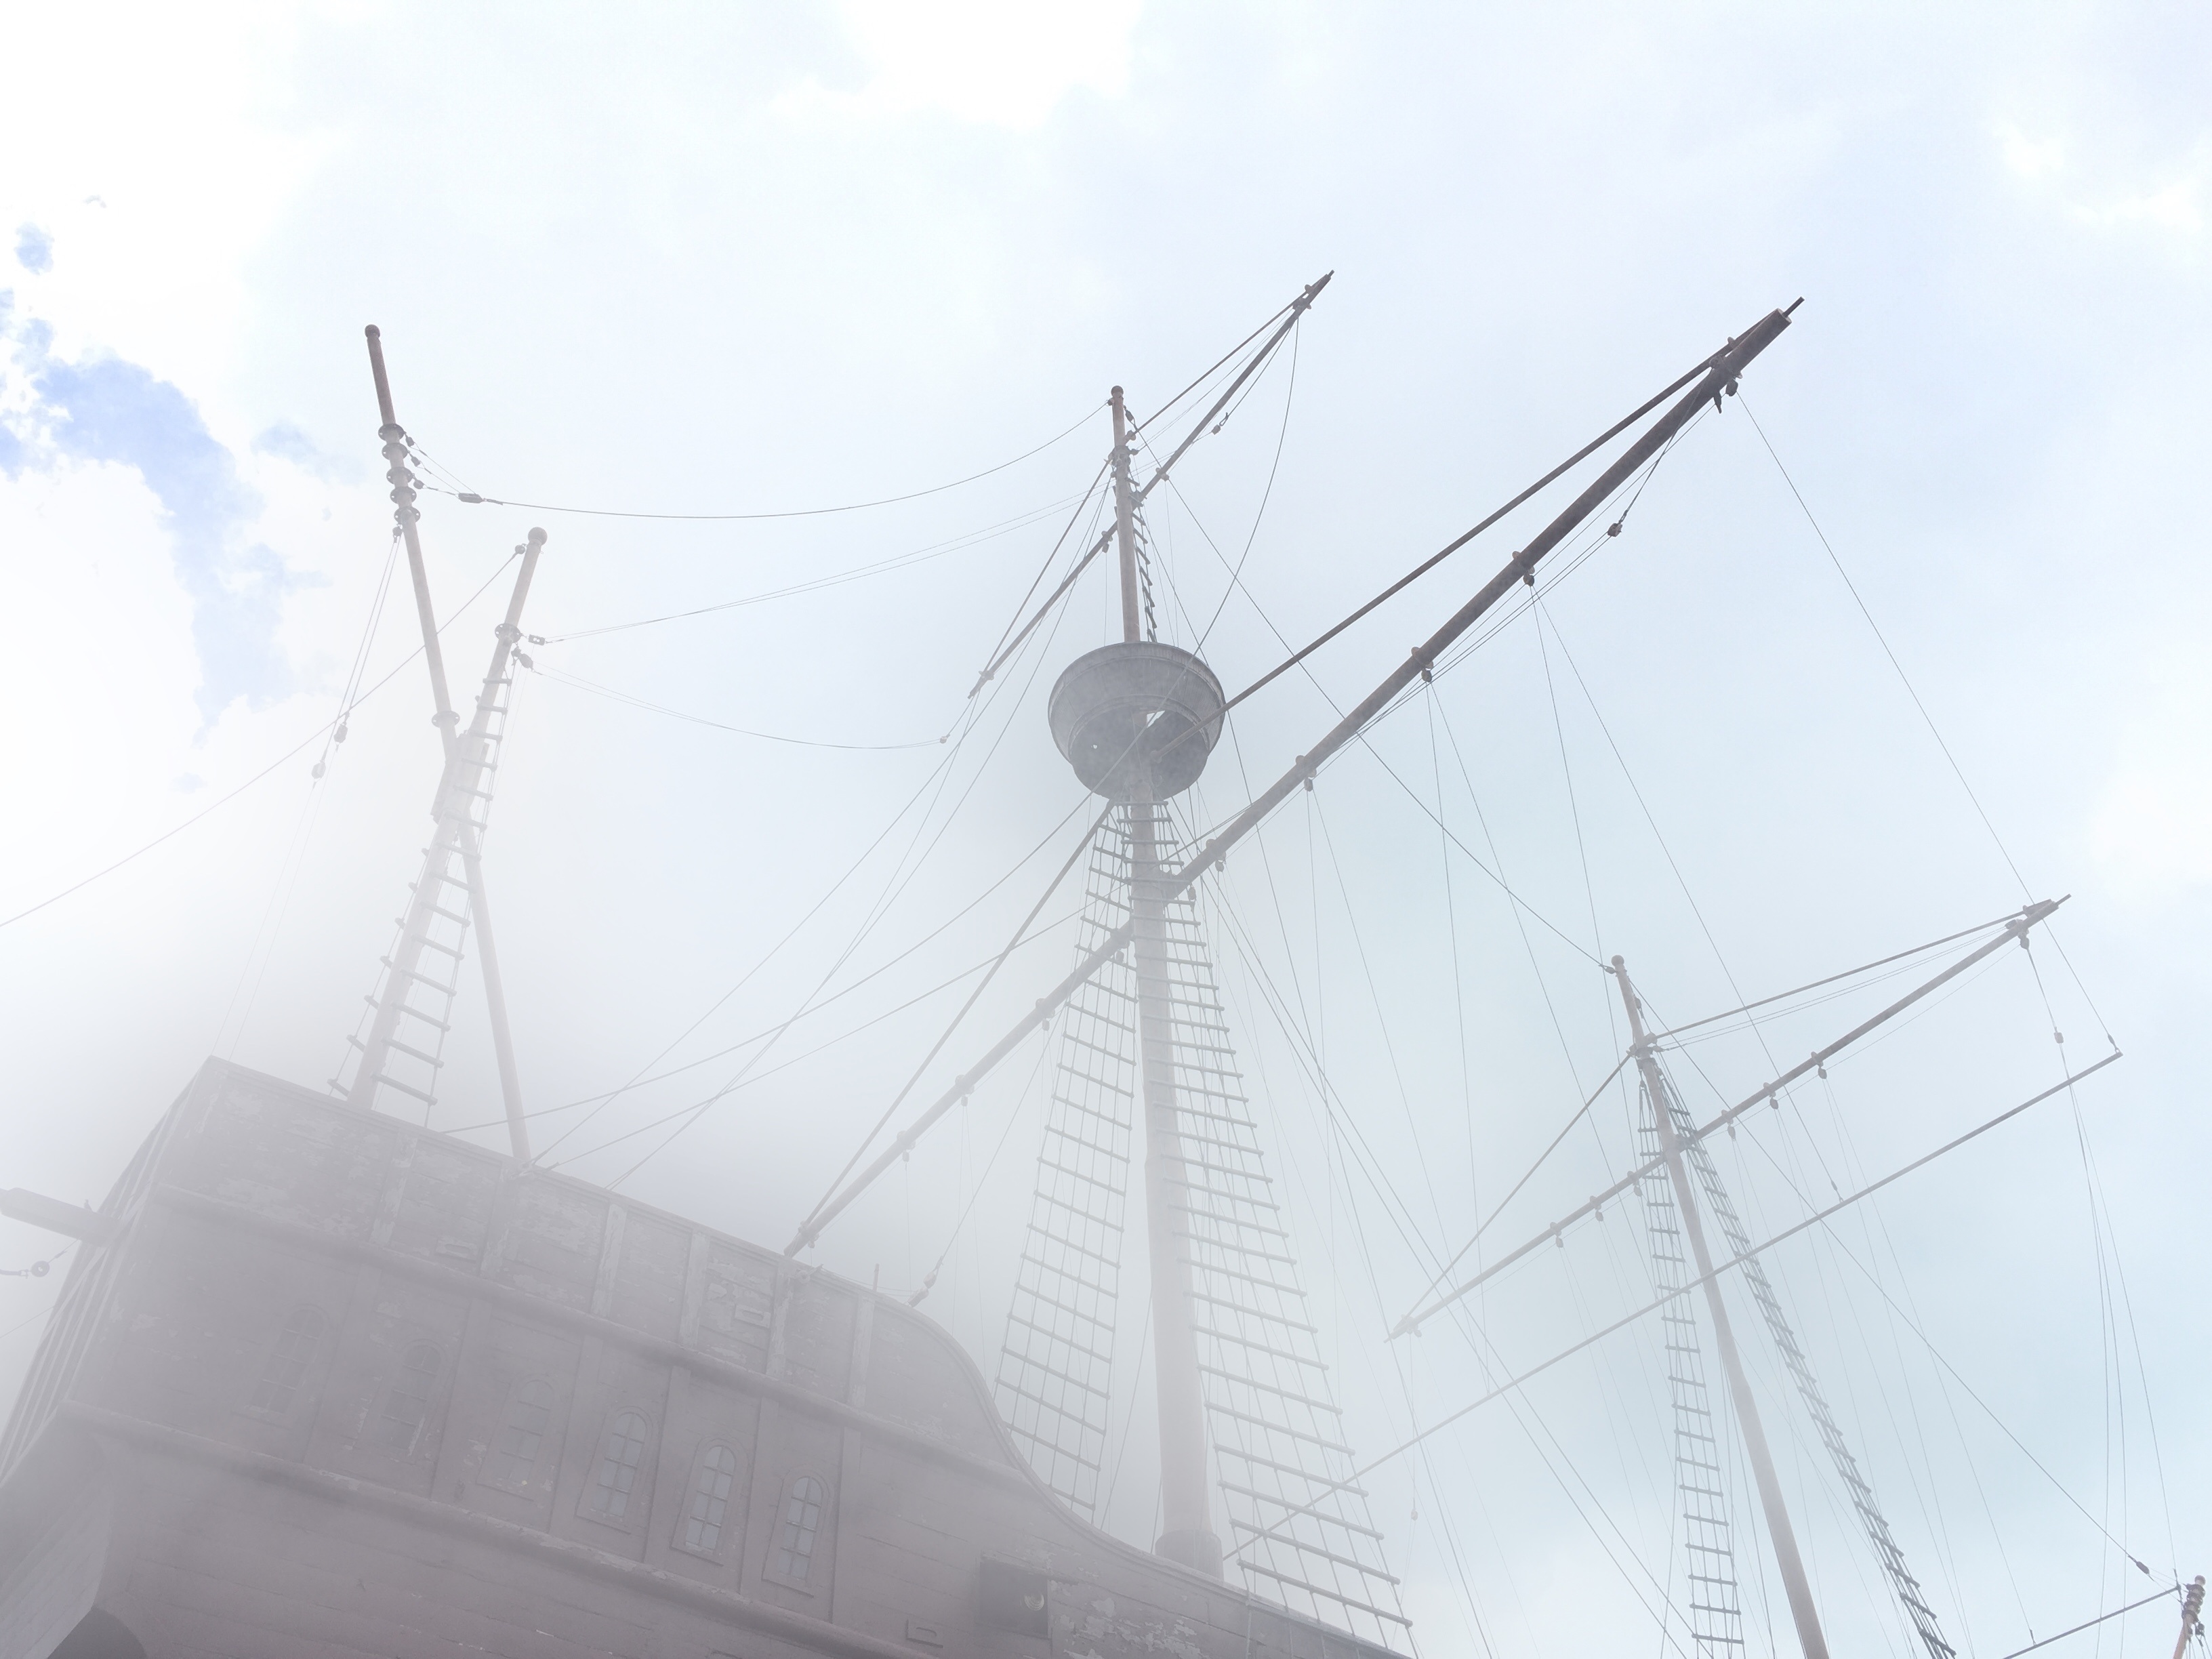
wind, antenna, line, tower, mast, electricity, energy, drawing, transmission tower, electronics accessory, overhead power line